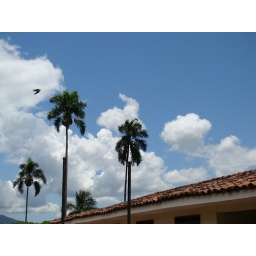
a bird over our house